Super Bowl LI halftime show

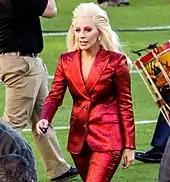
Lady Gaga in a red pant-suit walking on a field.

Around August 2016, media outlets began reporting that Adele was in discussions with the National Football League (NFL) to perform at the Super Bowl LI halftime show, which was planned for February 5, 2017, at Houston's NRG Stadium. Pepsi Zero Sugar would sponsor the show. During her Adele Live 2016 concert tour in Los Angeles, Adele clarified that although she had been asked to perform by the NFL, she had declined since she did not believe she was suitable for the halftime show. Soon after, the NFL explained they had not signed any musician and were still in discussions with several artists.